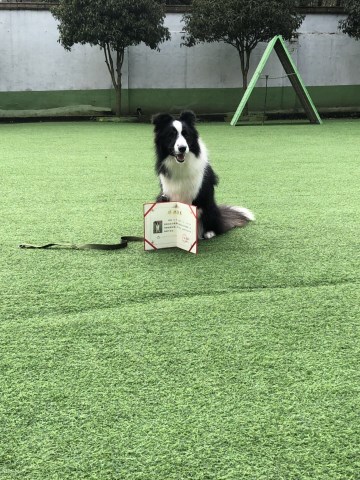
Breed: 2594-n000109-Border_collie